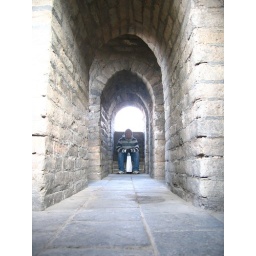
Shielding from the wind chill in one of the towers on the wall